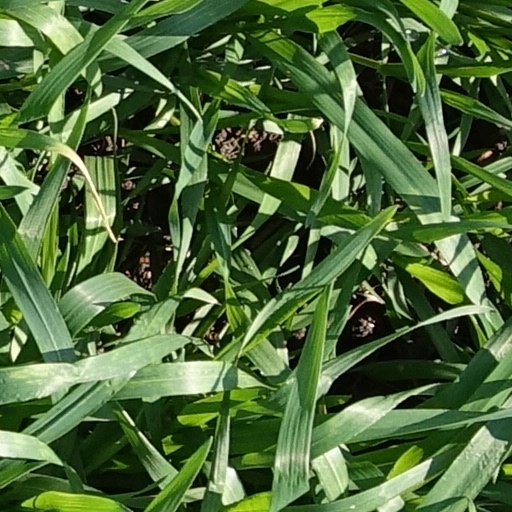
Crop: wheat